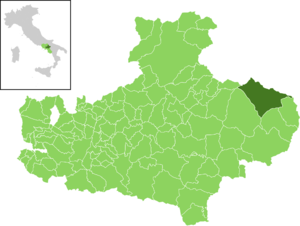
Lacedonia est une commune italienne de la province d'Avellino dans la région Campanie en Italie.